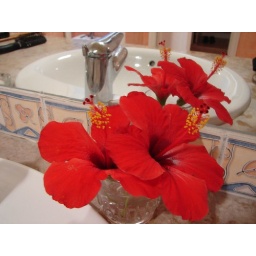
Hibiscus flowers in the bathroom